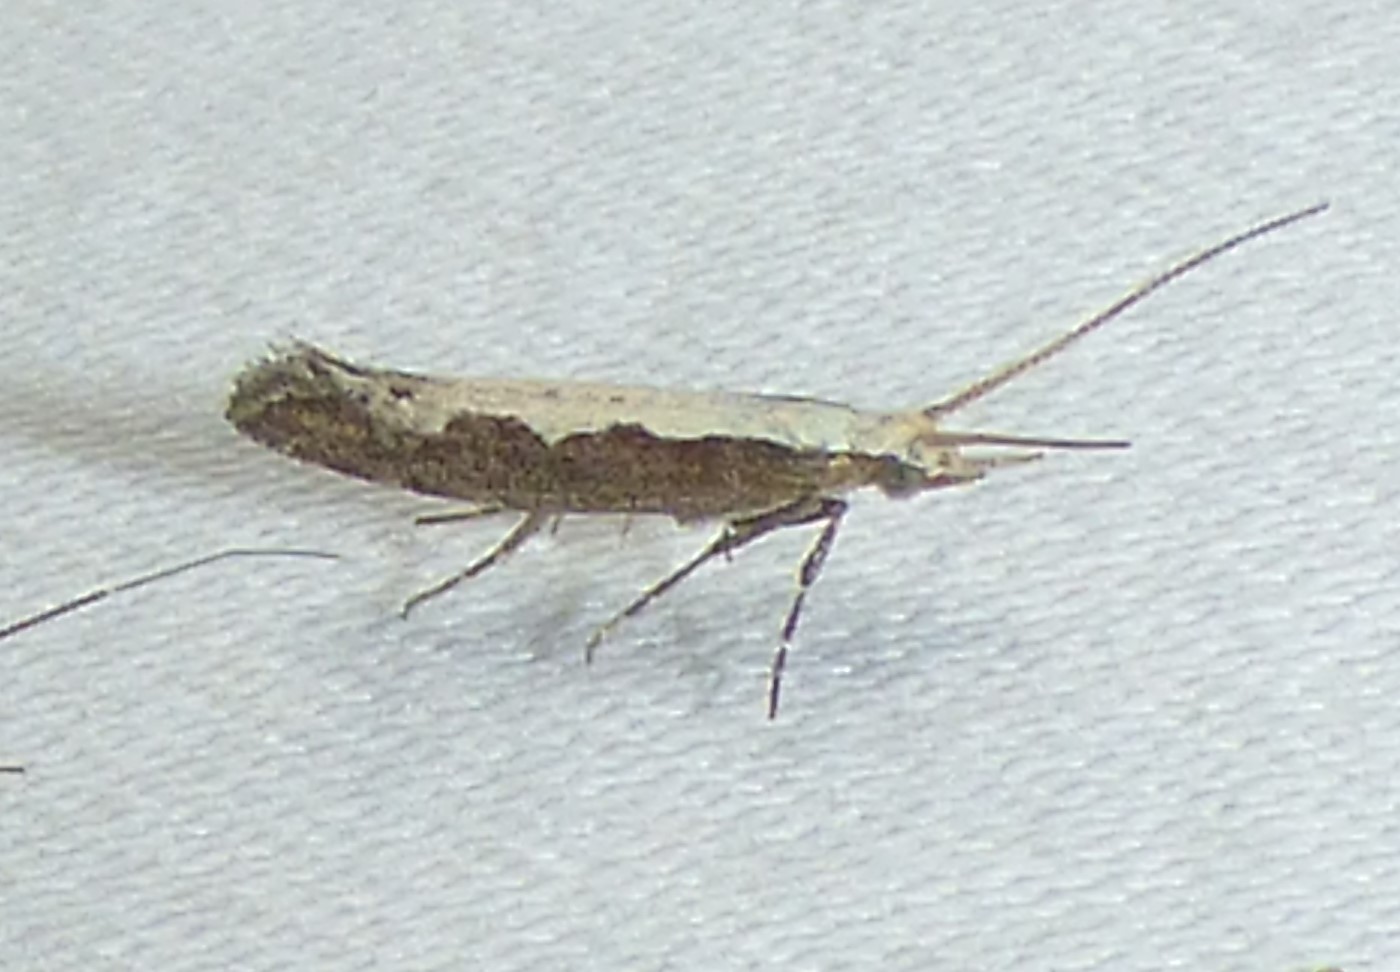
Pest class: diamondback_moth